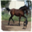
Label: horse